Nayakanahatti Thipperudra Swamy

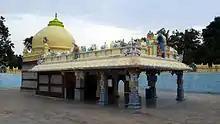
The HoraMata, where Thipperudraswamy took up Jeeva Samadhi

The HoraMata, located in the outskirts of the town has the Jeeva Samadhi of the Guru Thipperudraswamy.